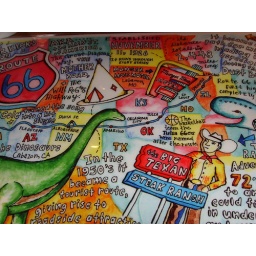
Colorful table paper in a nice breakfast reastaurant in Seattle